464th Bombardment Squadron

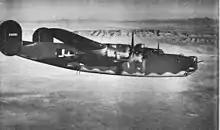
B-24H Liberator 42-52161 from a Second Air Force training unit

The 464th Bombardment Squadron was first activated in July 1942 at Salt Lake City Army Air Base, Utah as one of the four original squadrons of the 331st Bombardment Group. In September it moved to Casper Army Air Field, where it became a Boeing B-17 Flying Fortress Replacement Training Unit until 1943, when it converted to the Consolidated B-24 Liberator. Replacement training units were oversized units which trained aircrews prior to their deployment to combat theaters.